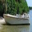
Label: ship